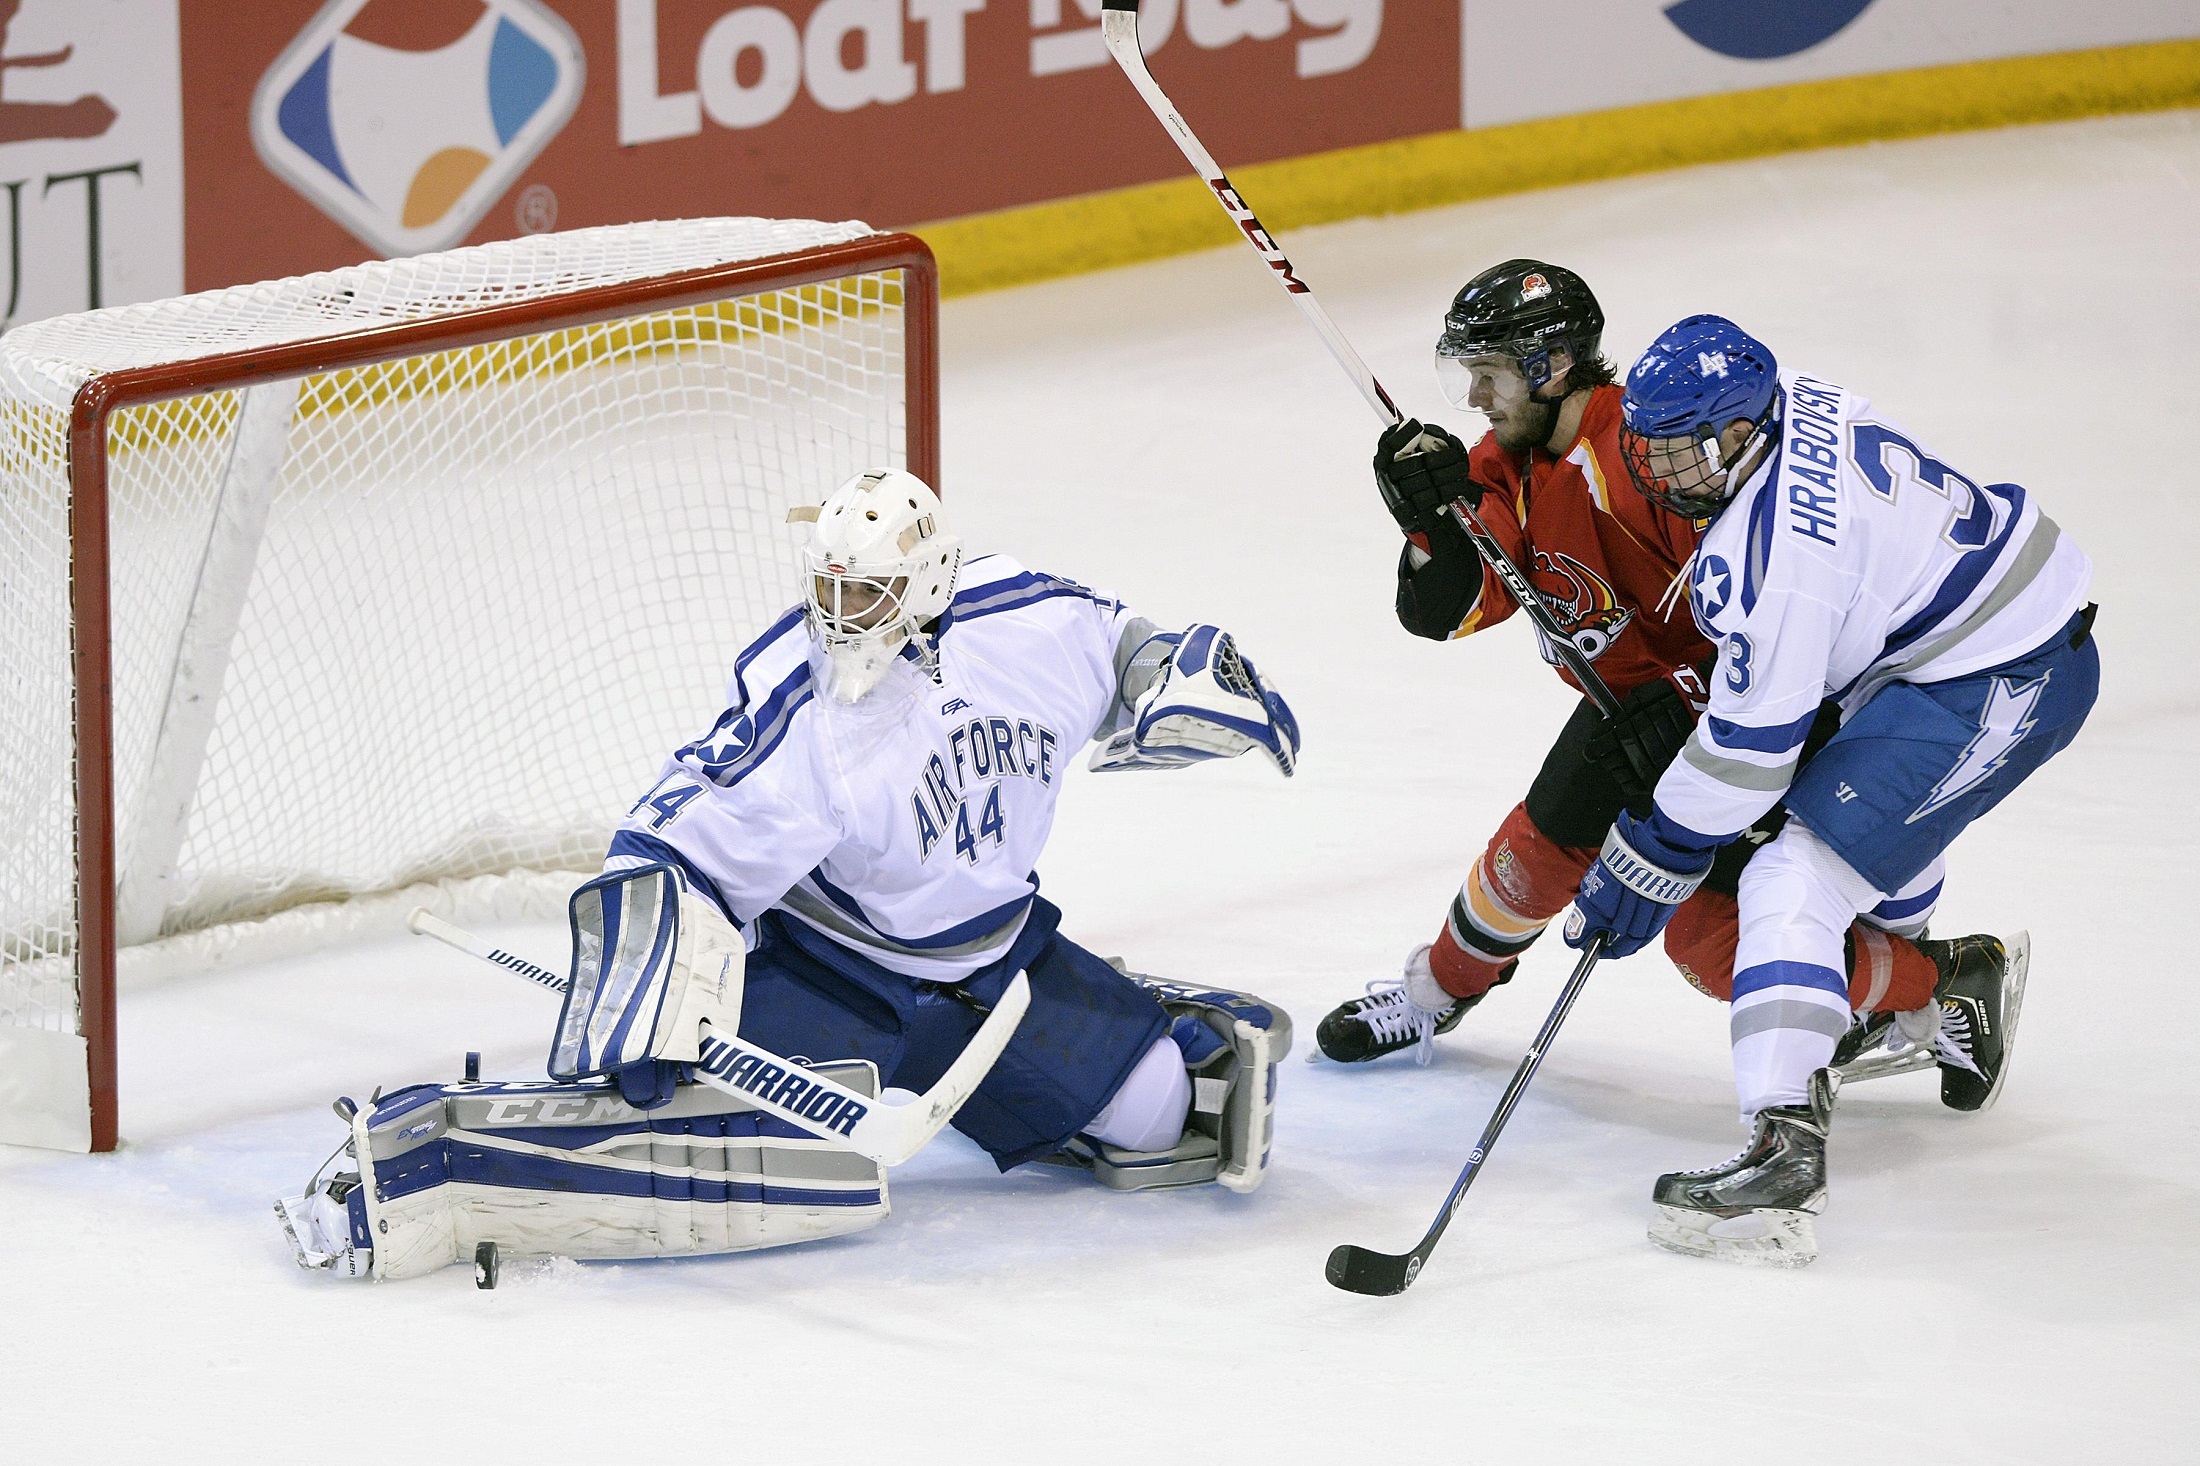
sport, game, play, skate, action, goal, player, ice hockey, hockey, competition, arena, mask, team, sports, helmet, net, skating, sticks, puck, goalie, goalkeeper, air force, ball game, team sport, goaltender, roller in line hockey, stick and ball games, college ice hockey, ice hockey position, defenseman